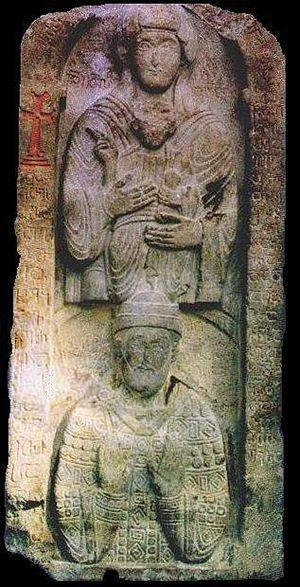
David III d’Ibérie, dit « le Curopalate » ou David III le Grand ou David de Tao, est un prince d’Ibérie de la dynastie des Bagratides qui a régné sur le Tao et la Klarjéthie de 966 à 1000. David le Grand a joué un rôle essentiel dans la constitution du royaume unifié de Géorgie médiévale.